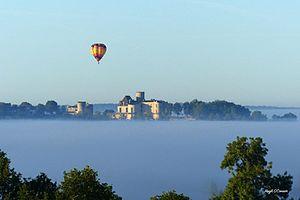
Vue Château sous la brume.
Le château de Duras se situe dans la commune de Duras, dans le département de Lot-et-Garonne et la région Nouvelle-Aquitaine. Il est classé monument historique en 1970.